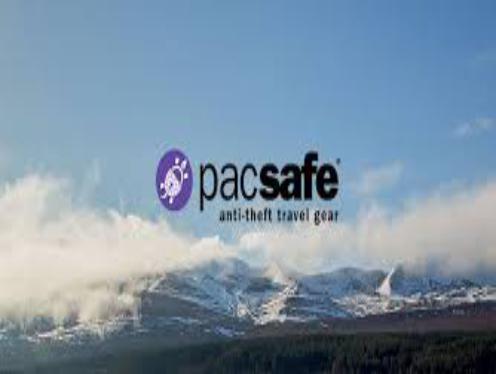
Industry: Clothes